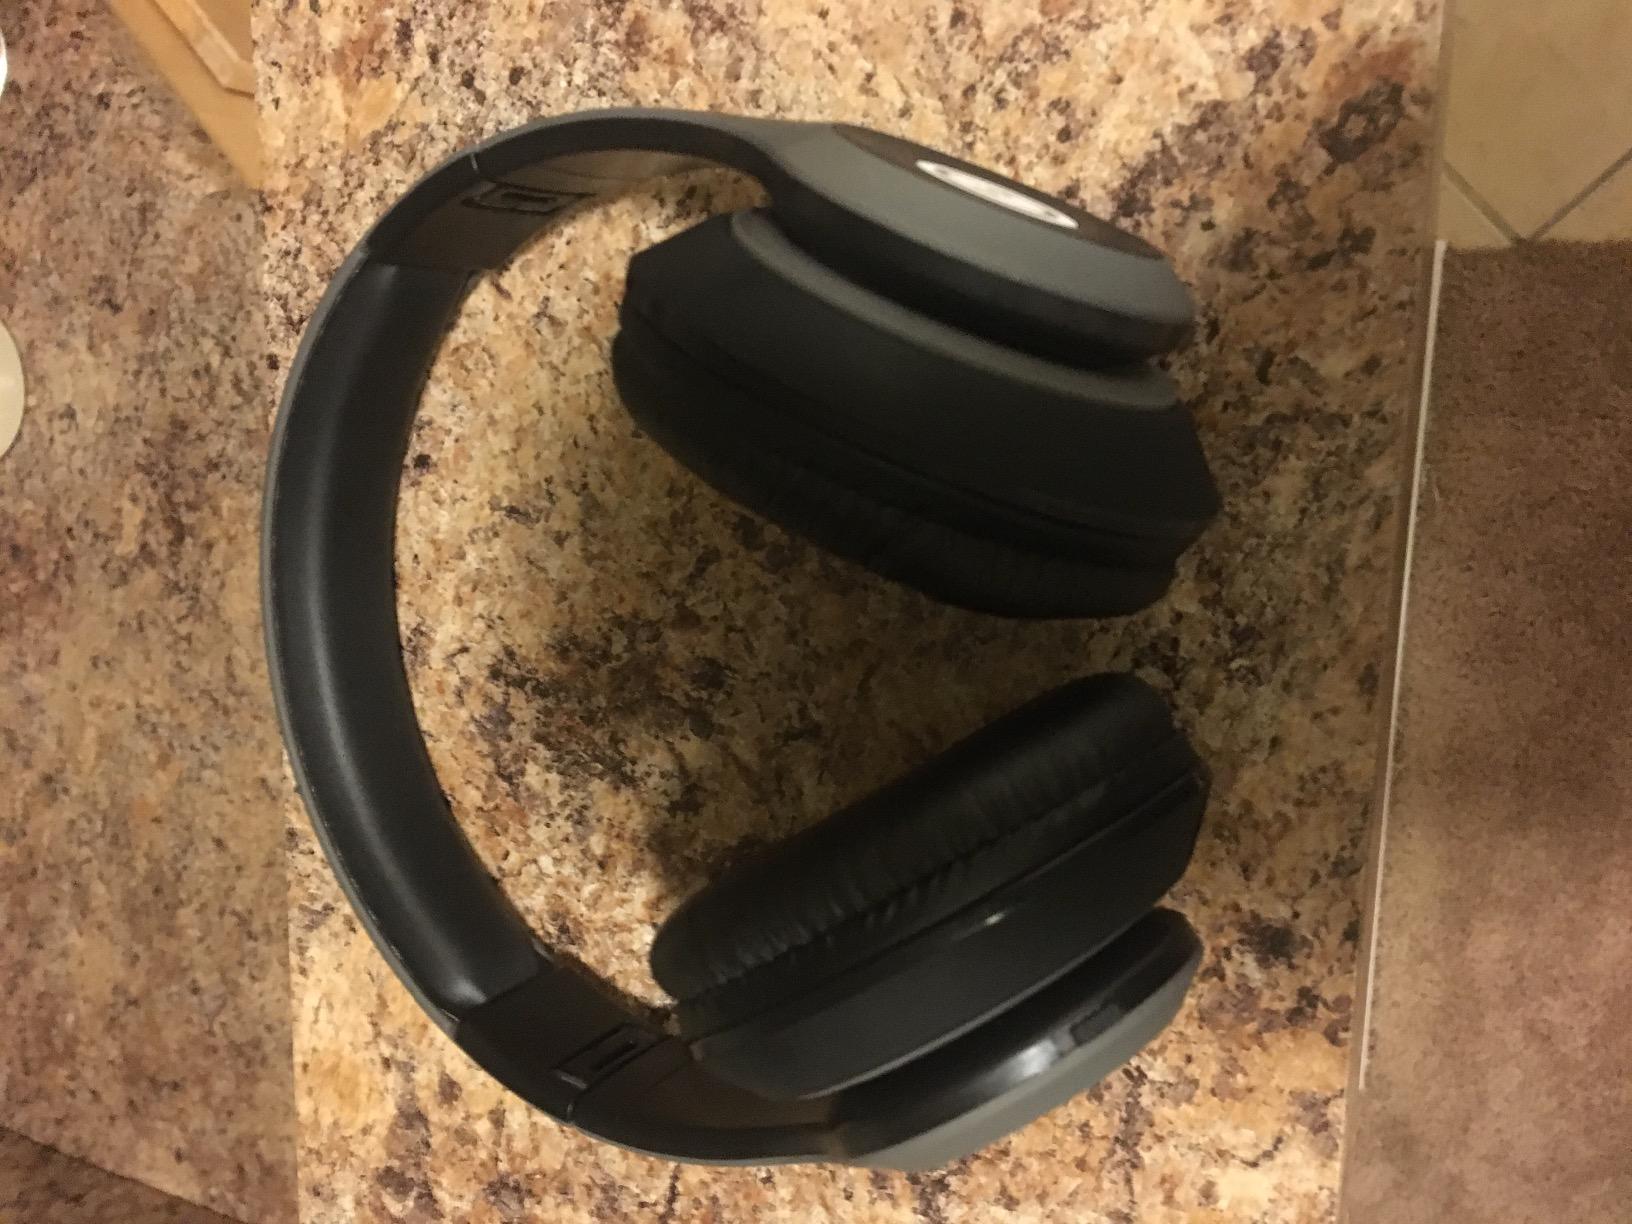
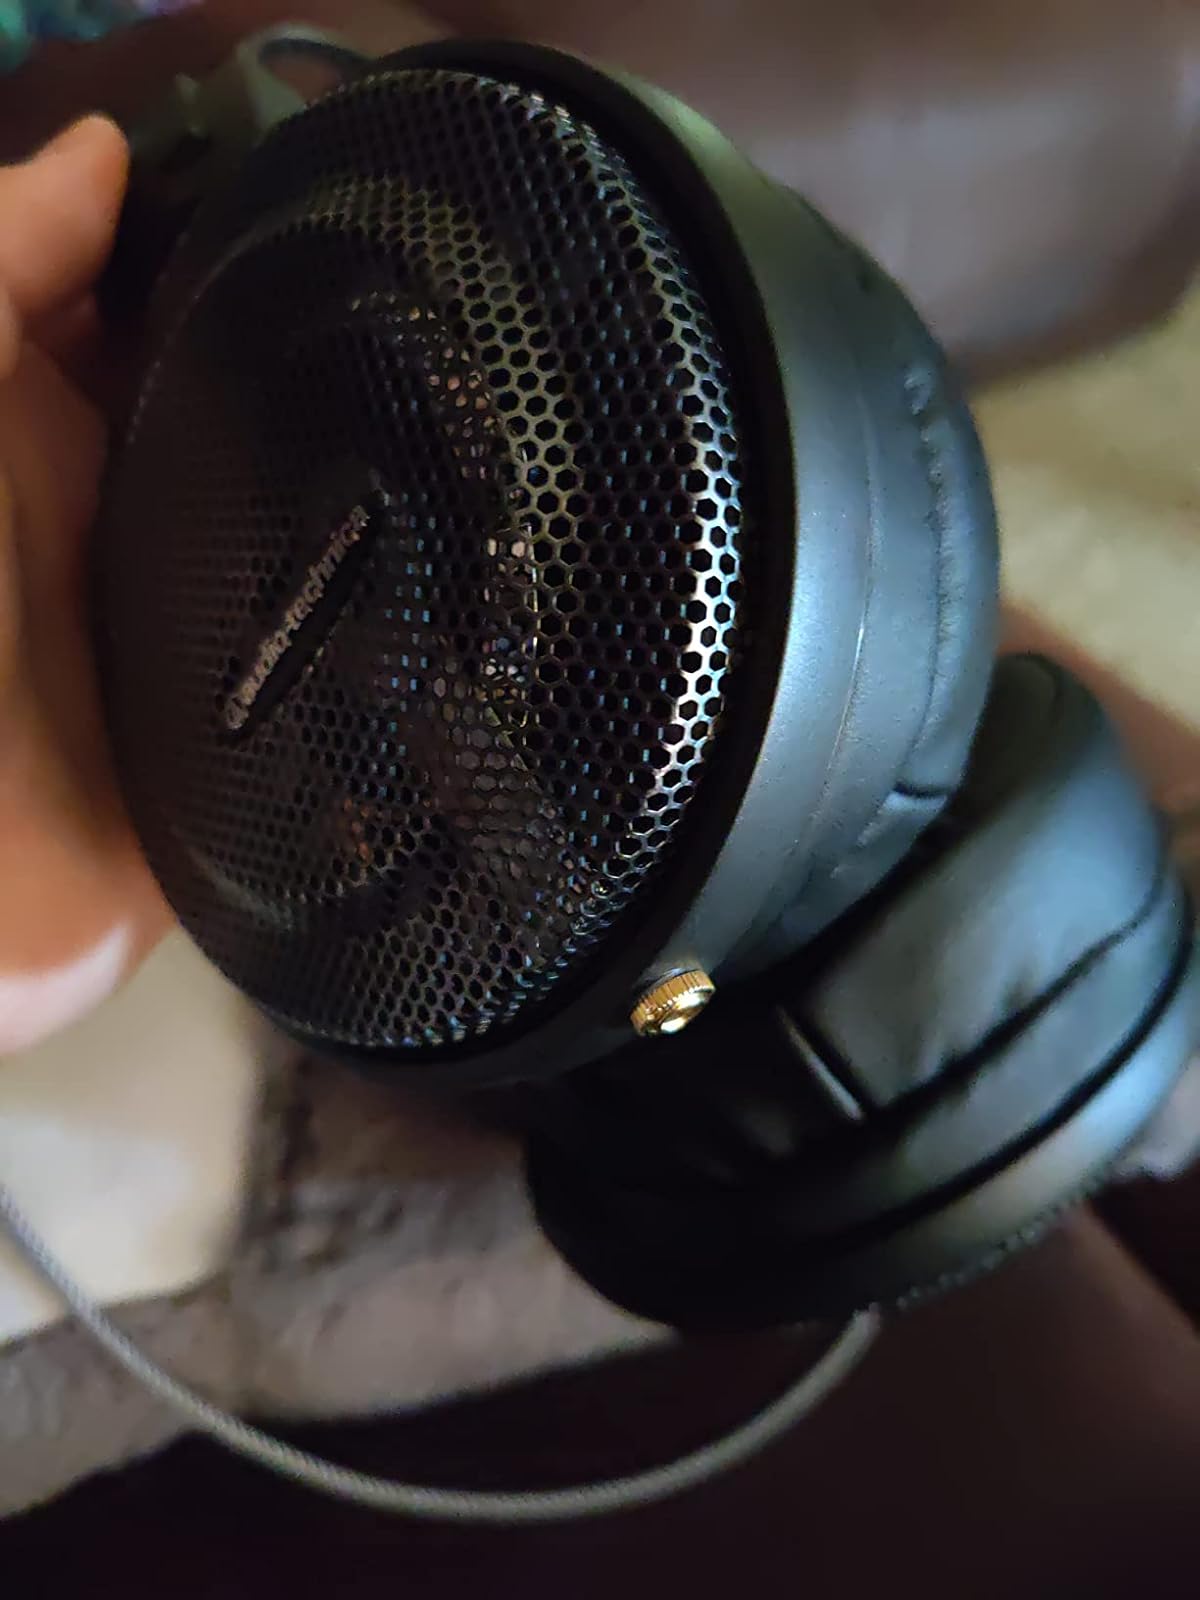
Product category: headphones
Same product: no